11me Escadrille de Chasse

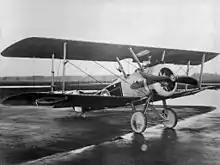
Sopwith Camel aircraft used by the escadrille

The 11ème Escadrille de Chasse was the third and last fighter squadron of the Belgian Air Component during World War I. It was organized as a dedicated fighter unit in March 1918, to fill out a fighter wing that supported the Belgian Army's advance near war's end.